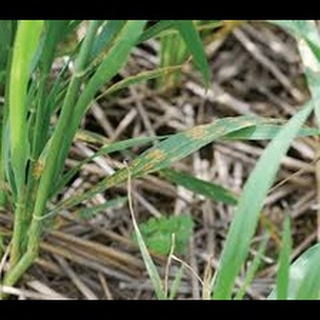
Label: wheat_tan_spot